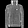
Label: Coat